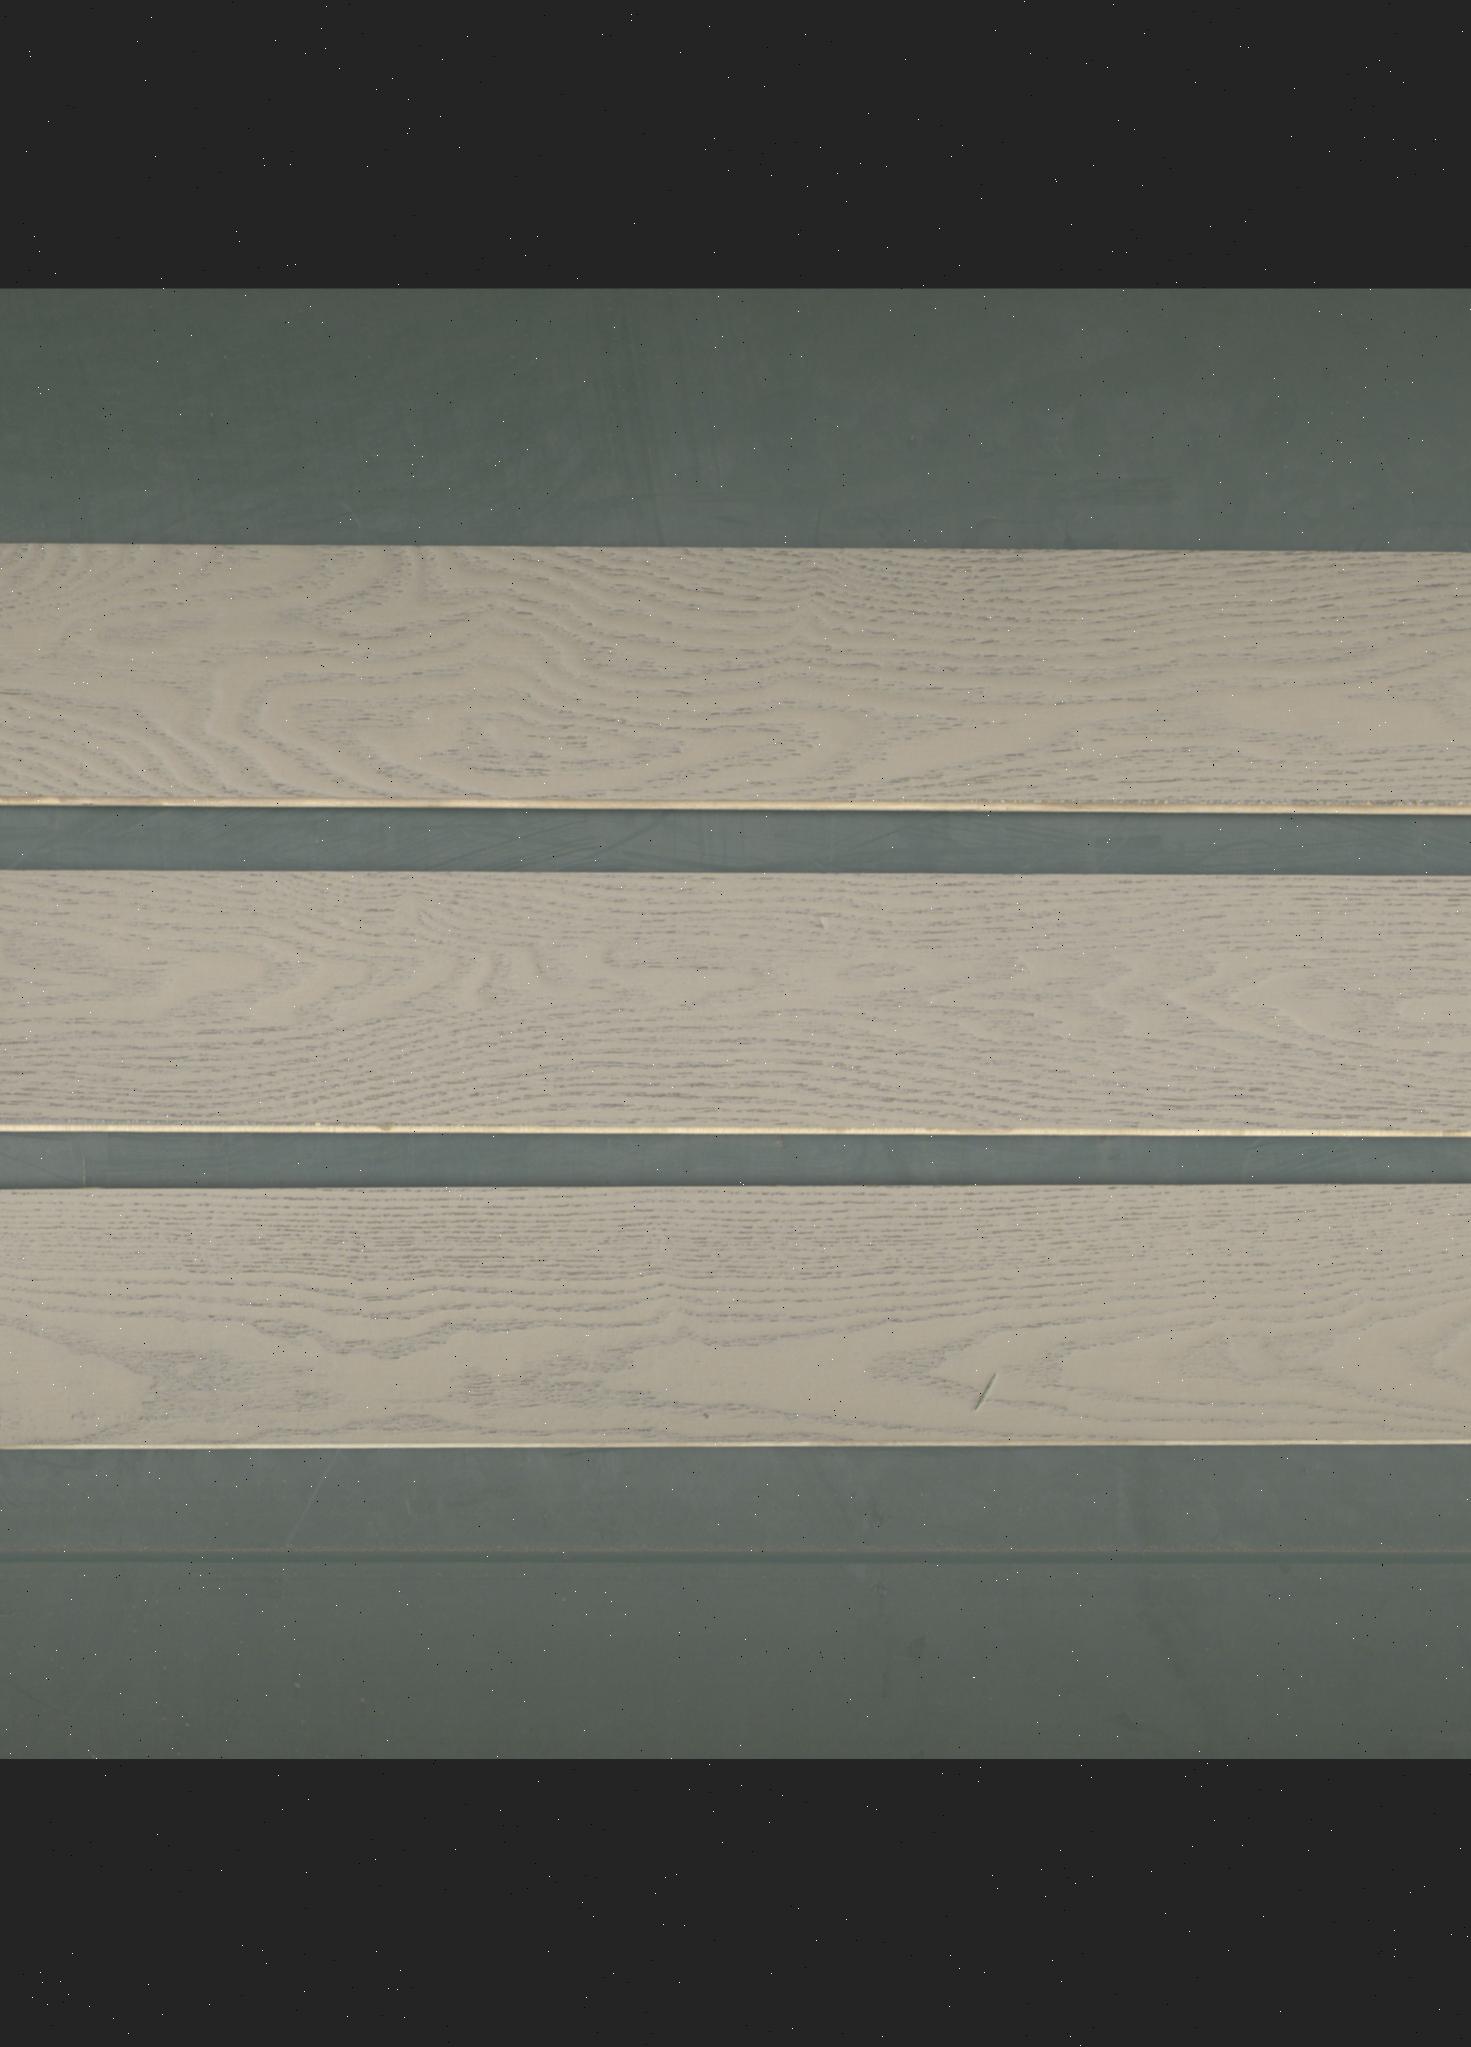
Label: mixers